Patty Griffin

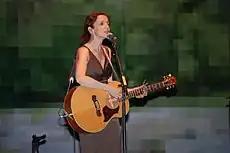
Griffin performing at the North Carolina Museum of Art in 2006

In September 2008, Griffin sang "You Got Growing Up to Do" in a duet with indie artist Joshua Radin on his album "Simple Times". In October 2008, she sang background vocals on Todd Snider's cover of John Fogerty's "Fortunate Son" for Snider's "Peace Queer" album. In February 2009, she was featured on the album "Feel That Fire", by Dierks Bentley, in a duet on the song "Beautiful World". In 2009, Griffin, along with Mavis Staples and the Tri-City Singers released a version of the song "Waiting for My Child to Come Home" on the compilation album "".